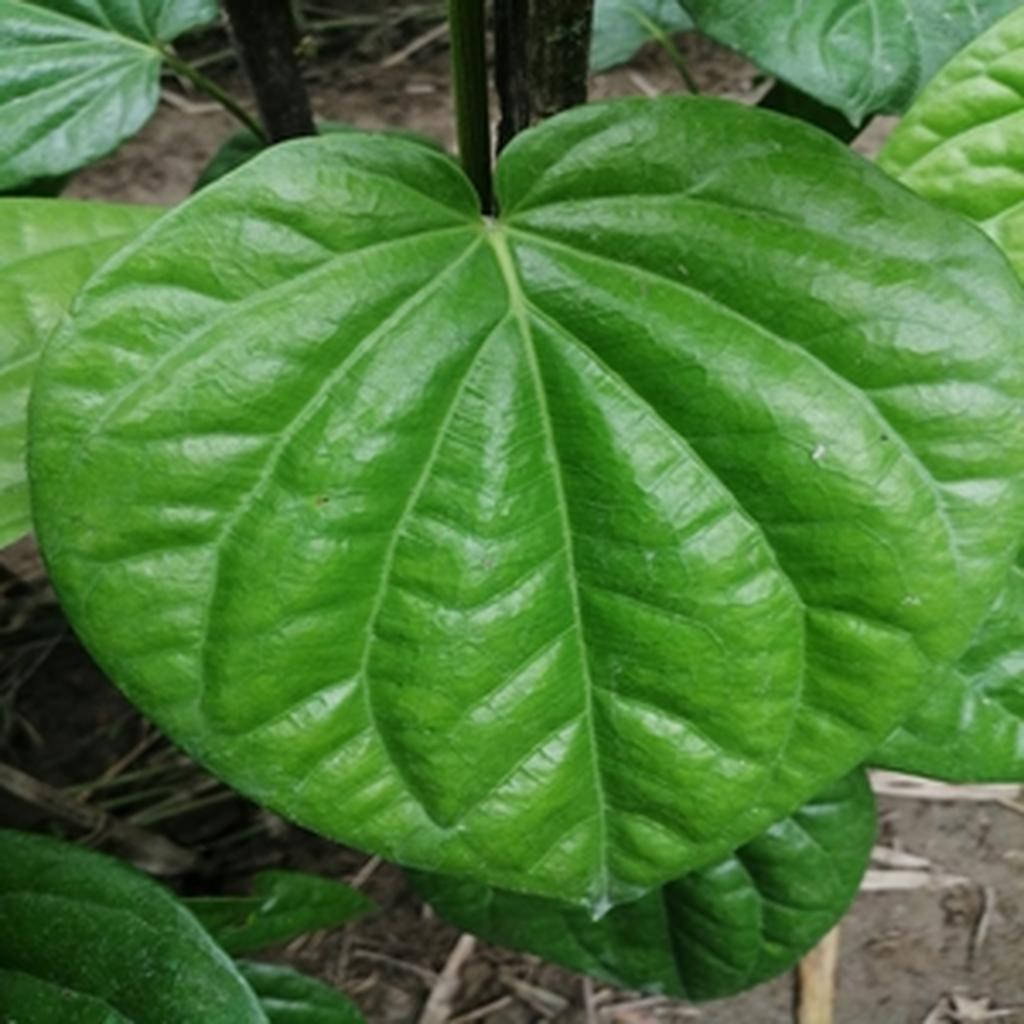
Label: Healthy_Leaf